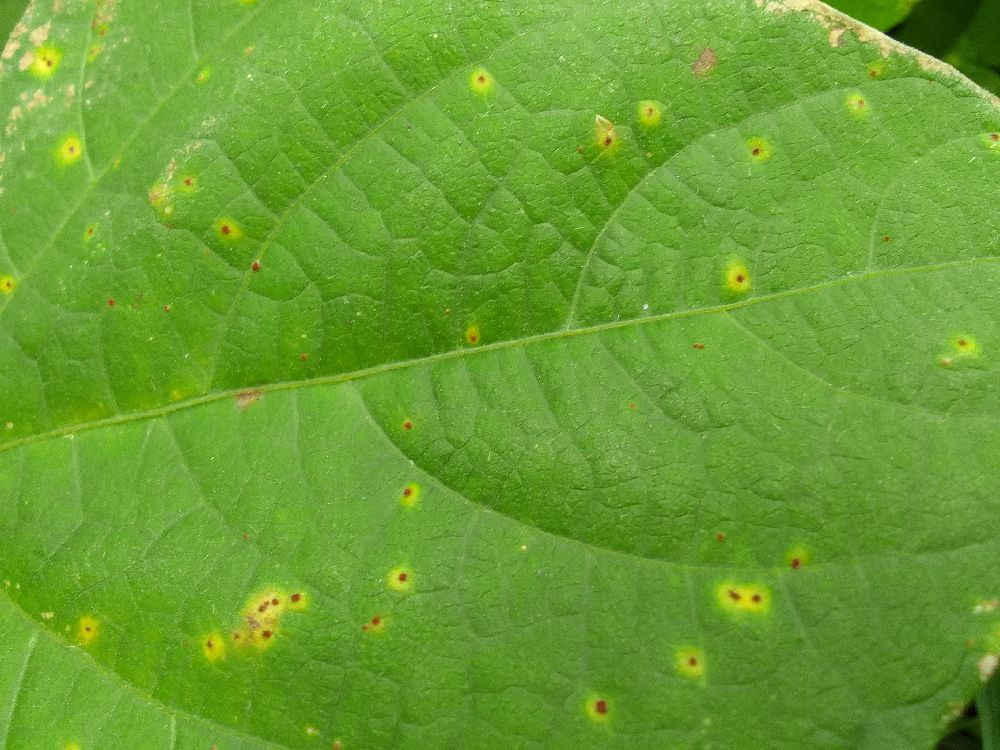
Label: rust